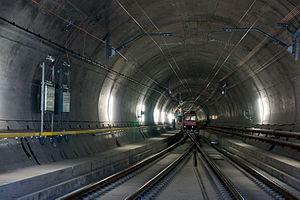
Le tunnel de base du Saint-Gothard est un tunnel ferroviaire bi-tube passant sous le massif du Saint-Gothard, en Suisse. Mesurant 57,1 km de long, il est en 2020 le plus long tunnel du monde. Il relie Erstfeld dans le canton d'Uri à Bodio dans le canton du Tessin. Il s'agit également du tunnel le plus enfoui au monde puisque sa couverture de roche atteint 2 450 mètres de hauteur. Sa construction a débuté en 1996, son percement s'est achevé en 2011 et sa mise en service commerciale a eu lieu le 11 décembre 2016. Il est essentiellement destiné au trafic ferroviaire à grande vitesse. Pour les voyageurs, le temps de trajet en train entre Zurich et Milan est ramené à 2 h 40 min. C'est un tunnel de base, c'est-à-dire de faible altitude, évitant ainsi aux trains une phase d'ascension pour y accéder.